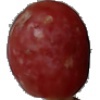
Label: Grape Pink 1